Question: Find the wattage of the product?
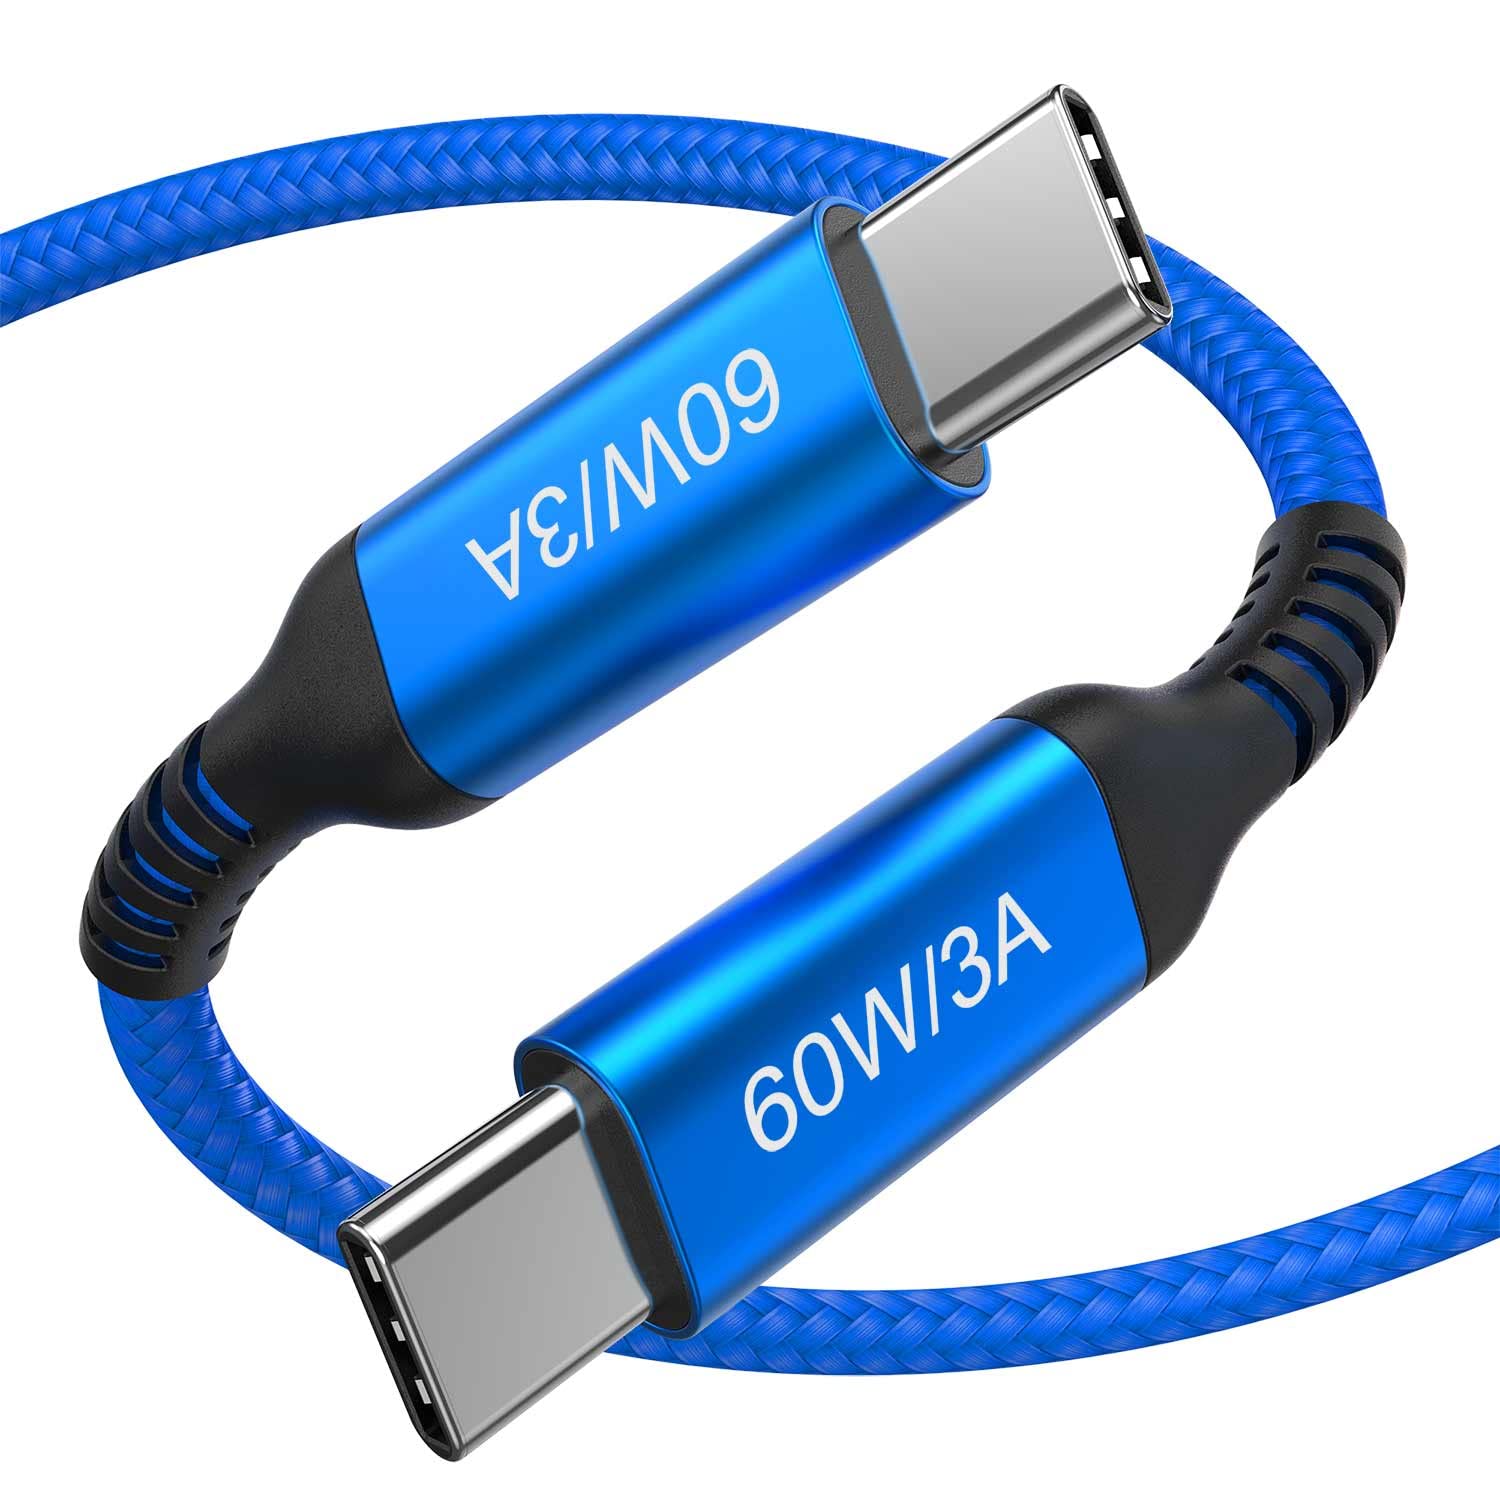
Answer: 60.0 watt